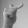
ASL letter: T